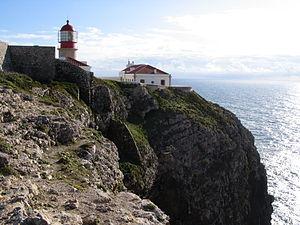
Phare du Cap Saint-Vincent- Portugal
Le cap Saint-Vincent est un cap dans la municipalité portugaise de Sagres, dans l'Algarve.